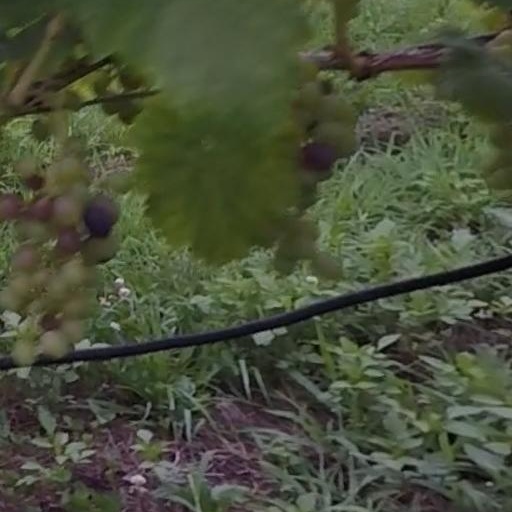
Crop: grape